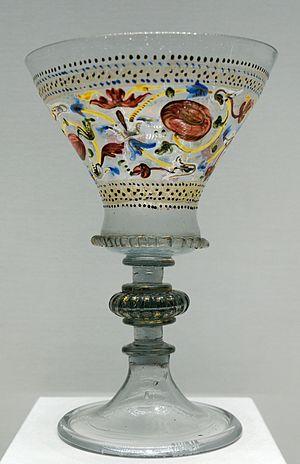
Verre à jambe. Verre cristallo soufflé, émaillé et doré, Venise, fin du XVe siècle ou début du XVIe siècle.